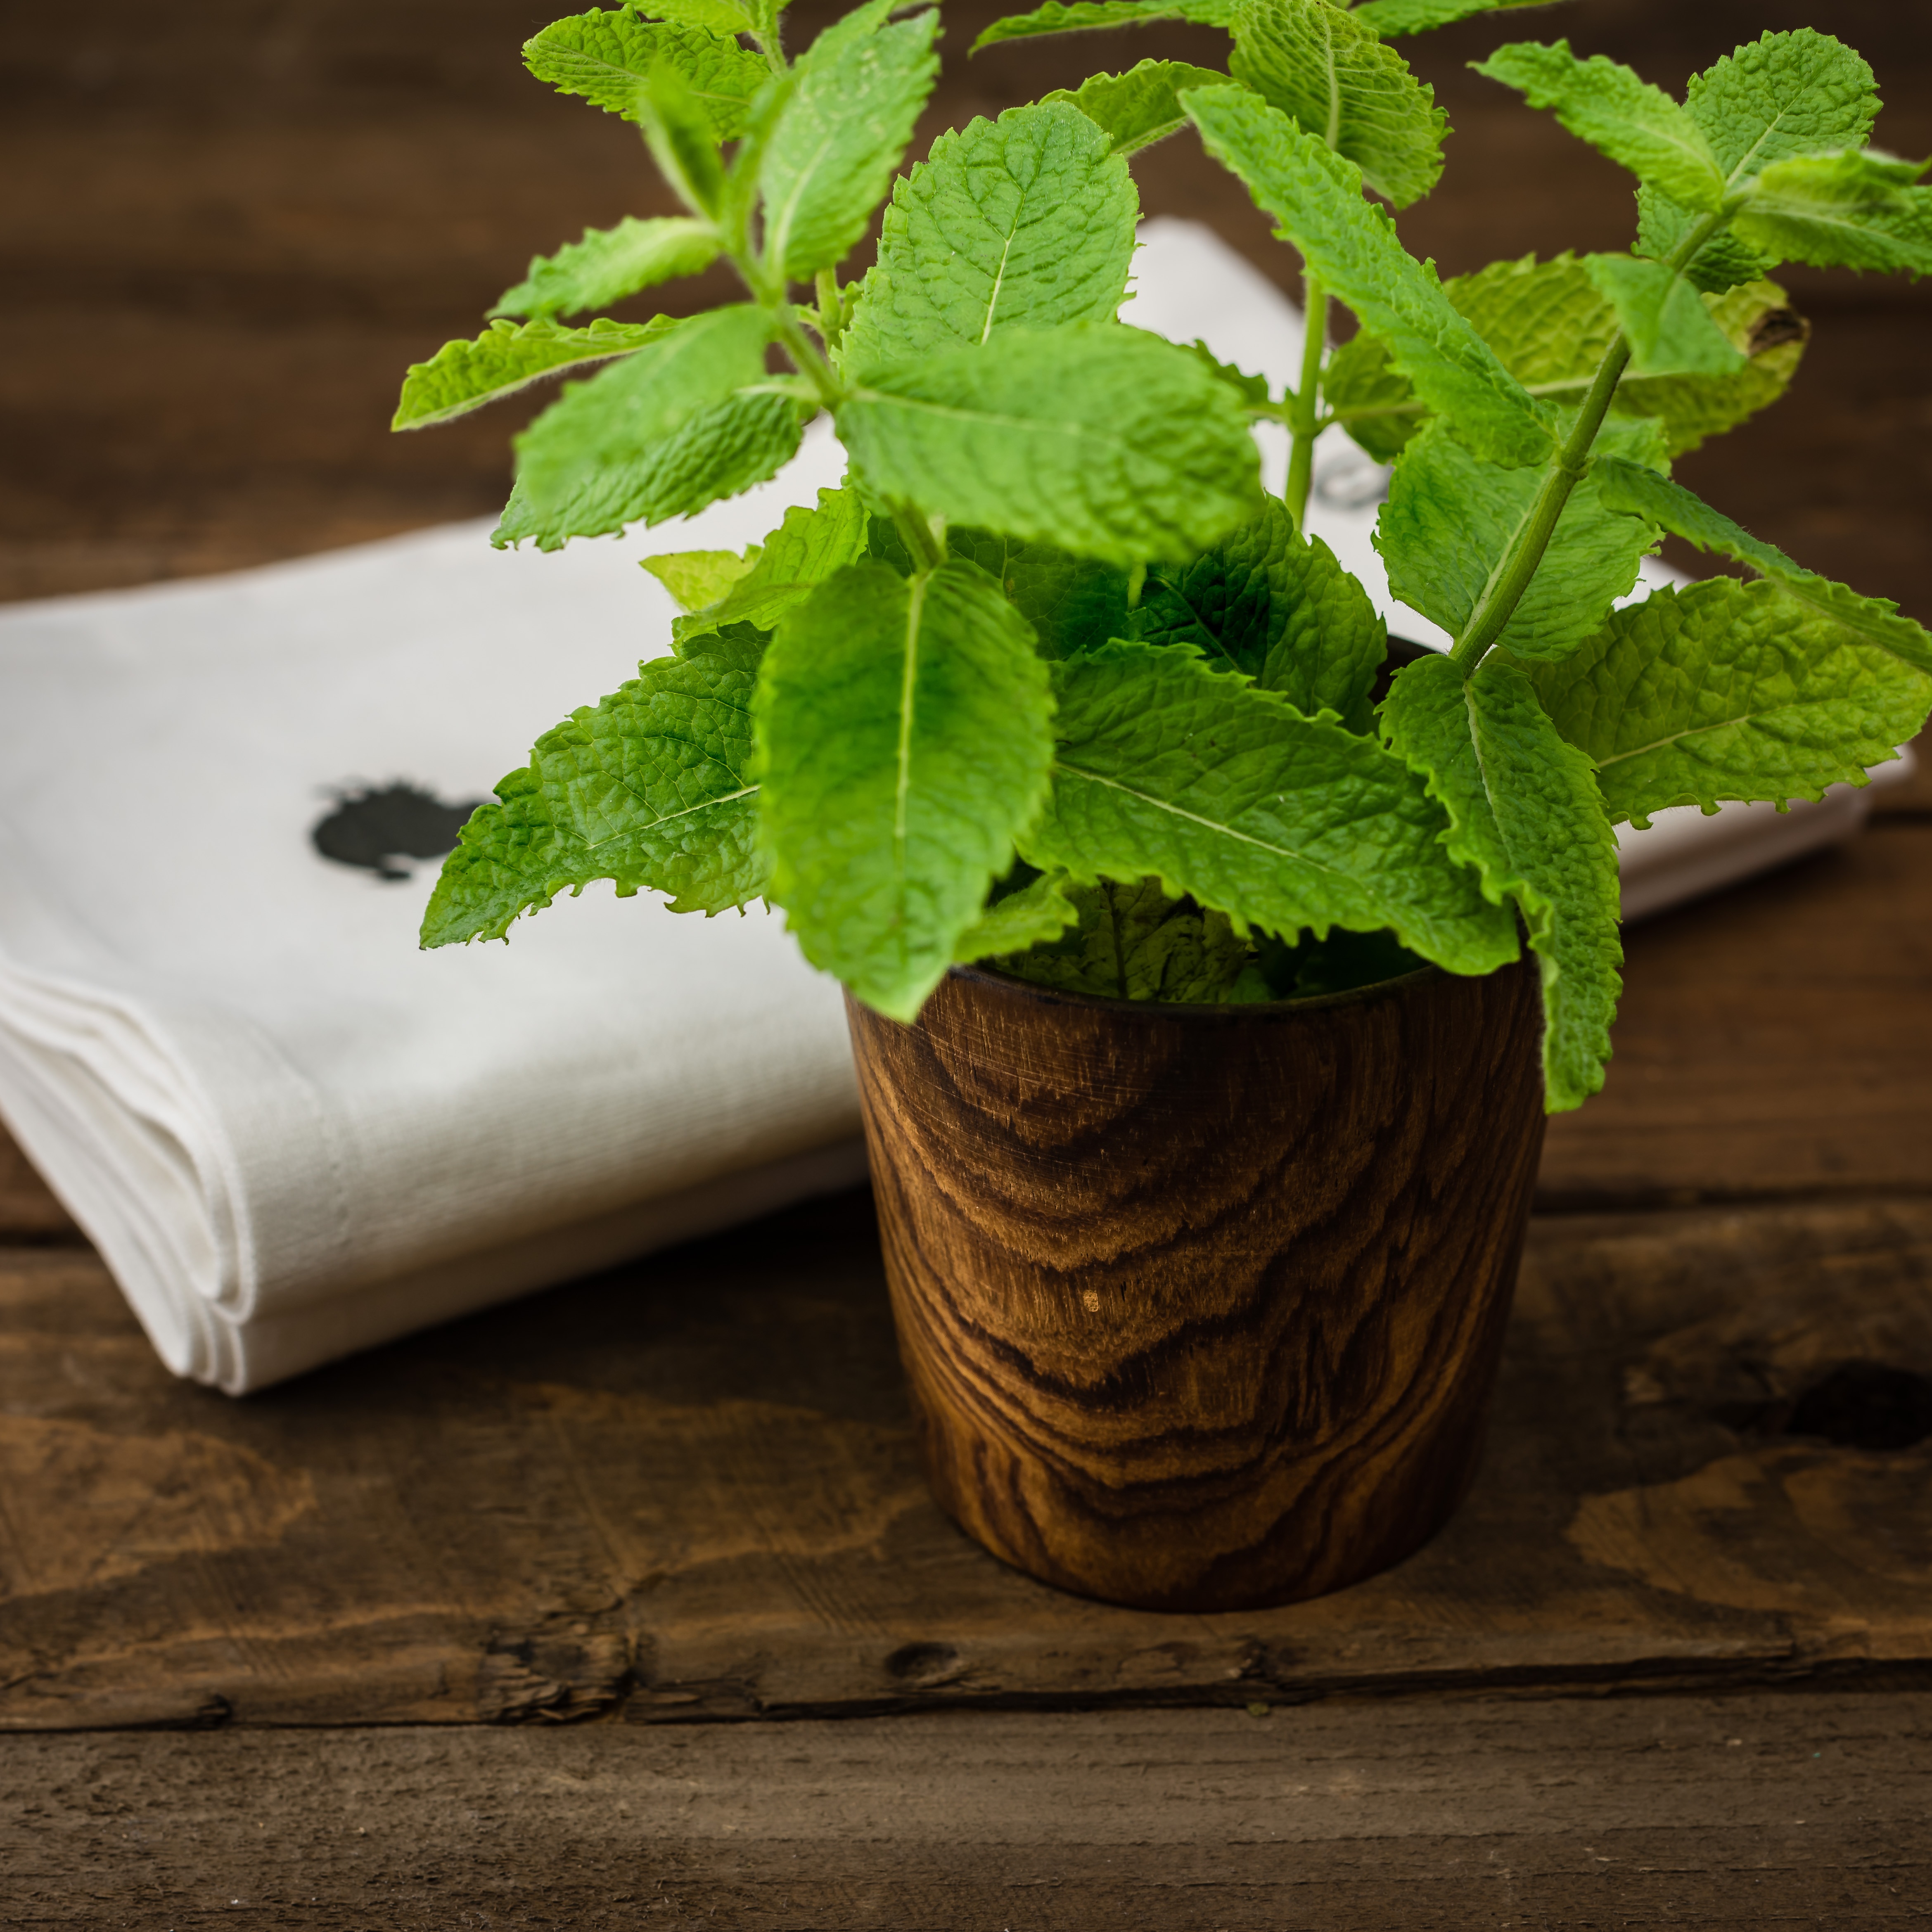
plant, wood, leaf, flower, glass, dish, food, green, herb, produce, herbs, flavor, flowering plant, opbvevaring, dishtowel, land plant